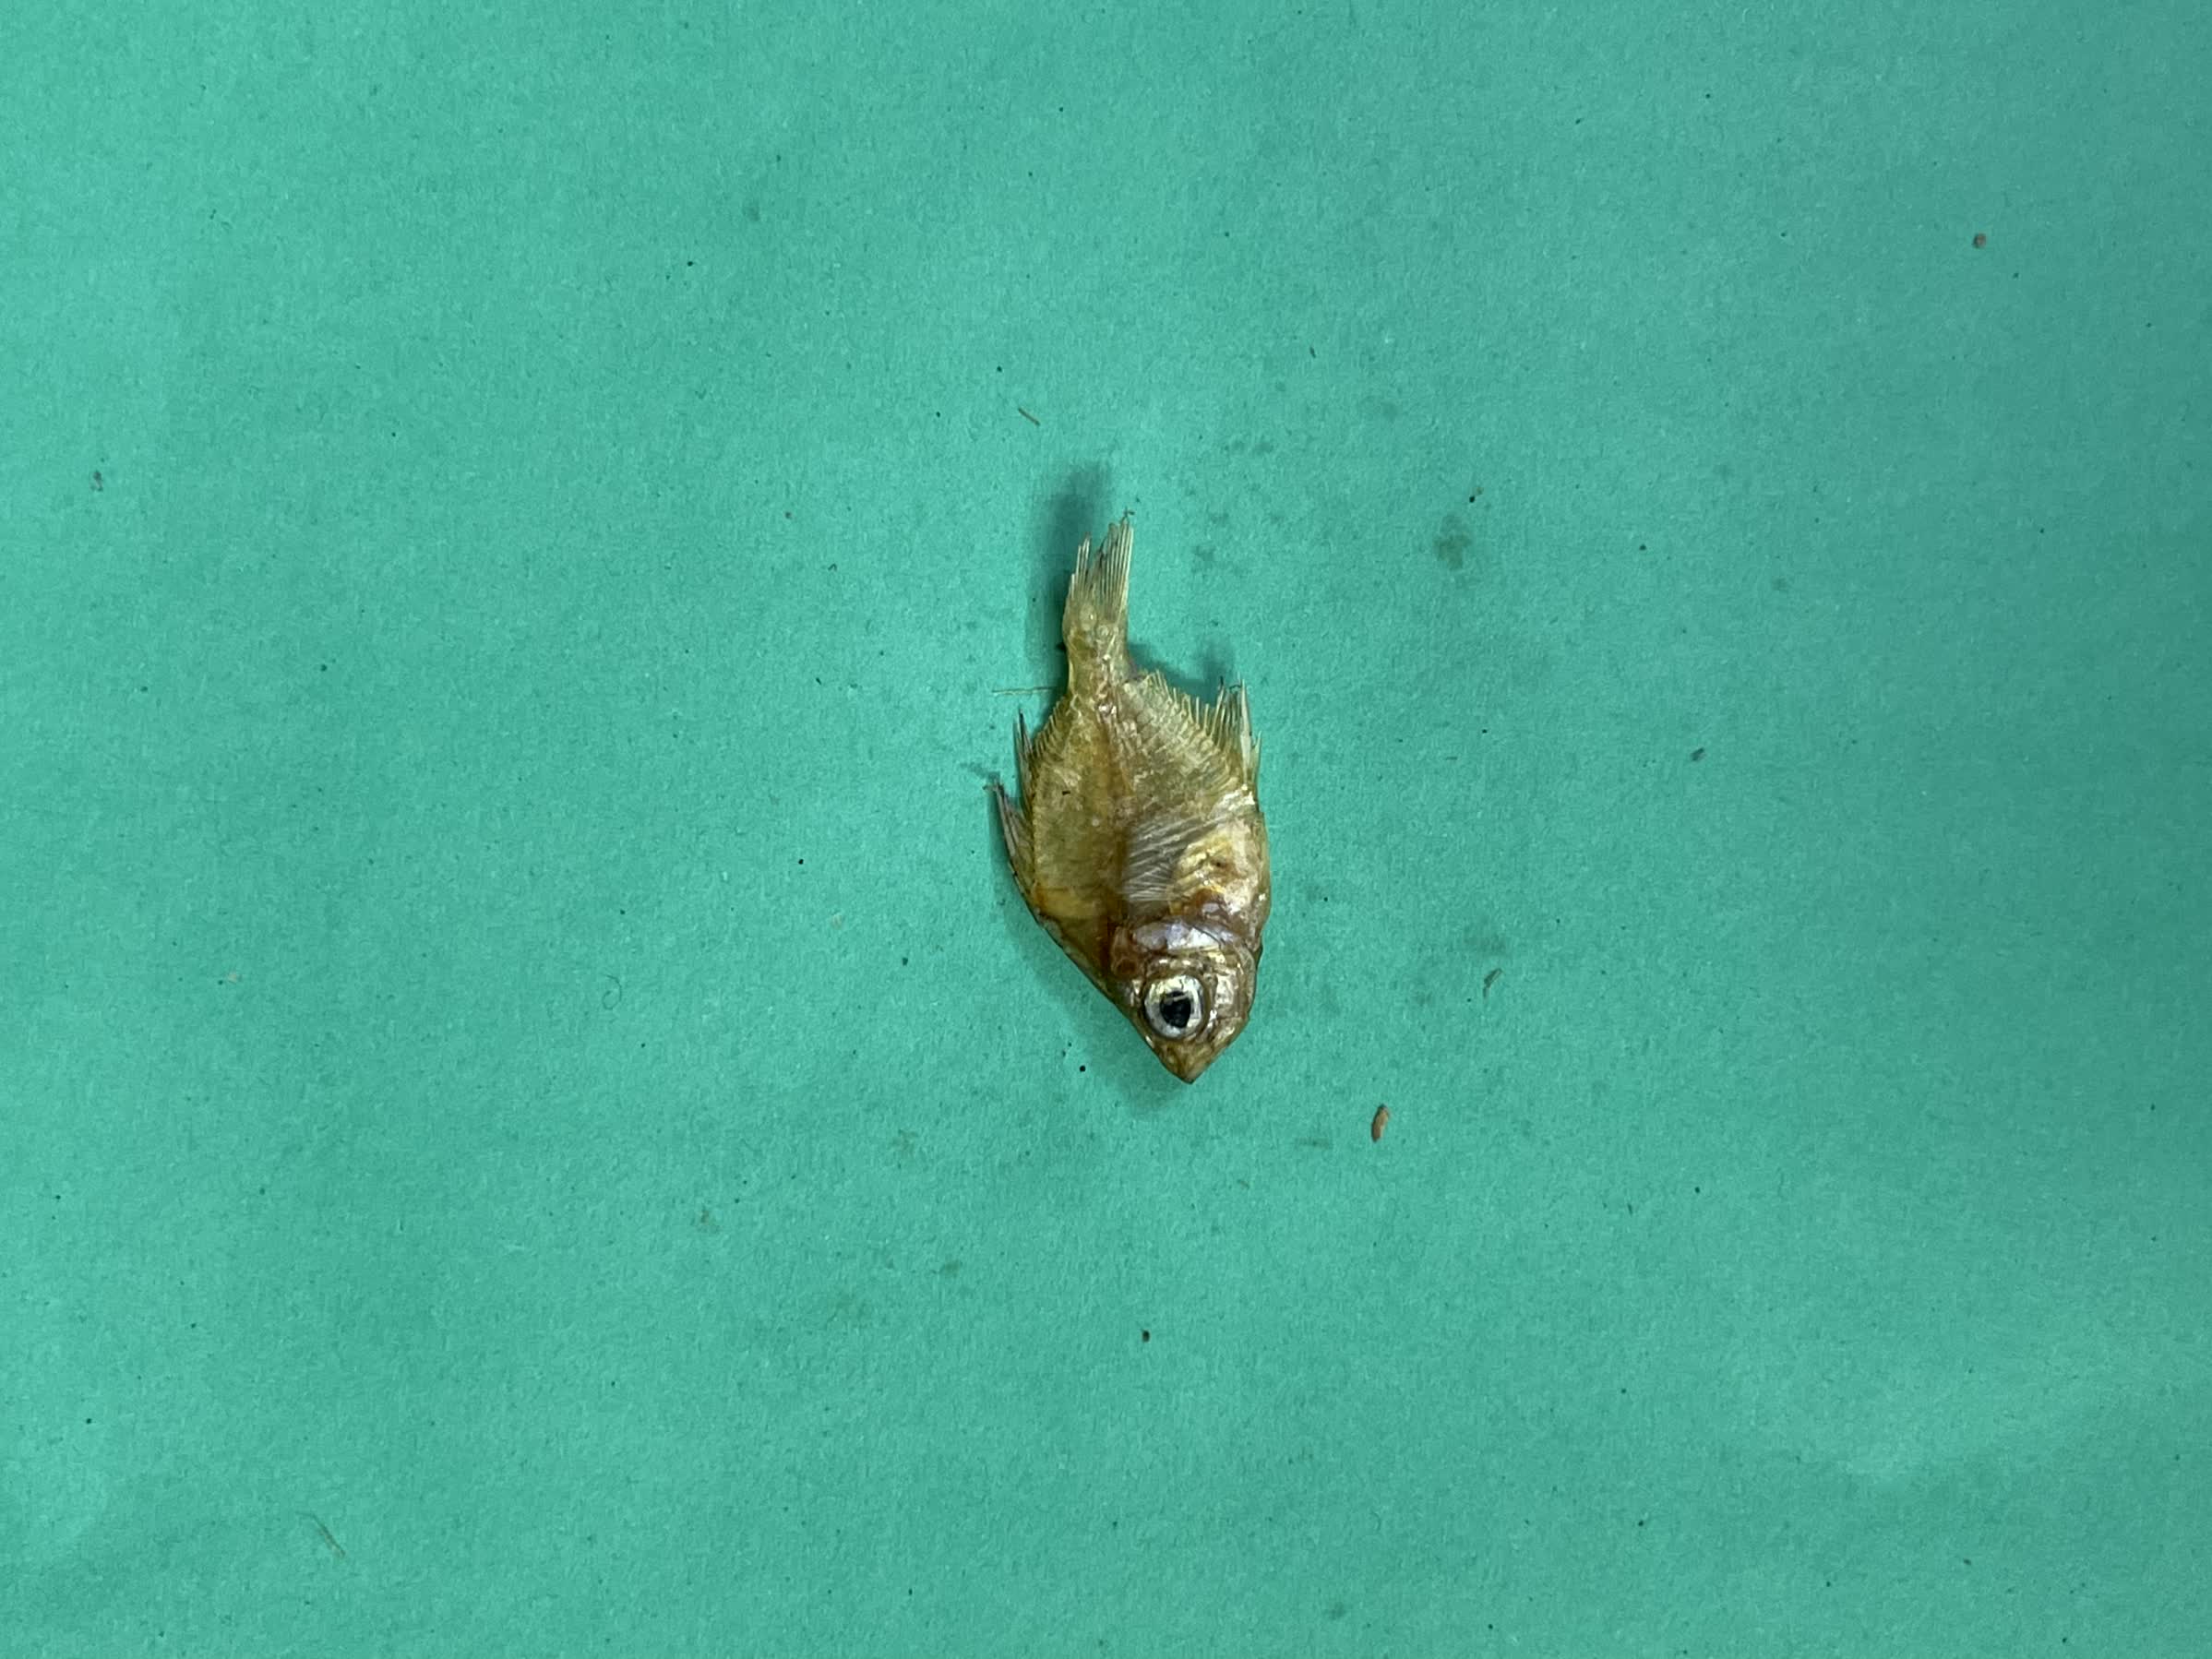
Species: Chanda